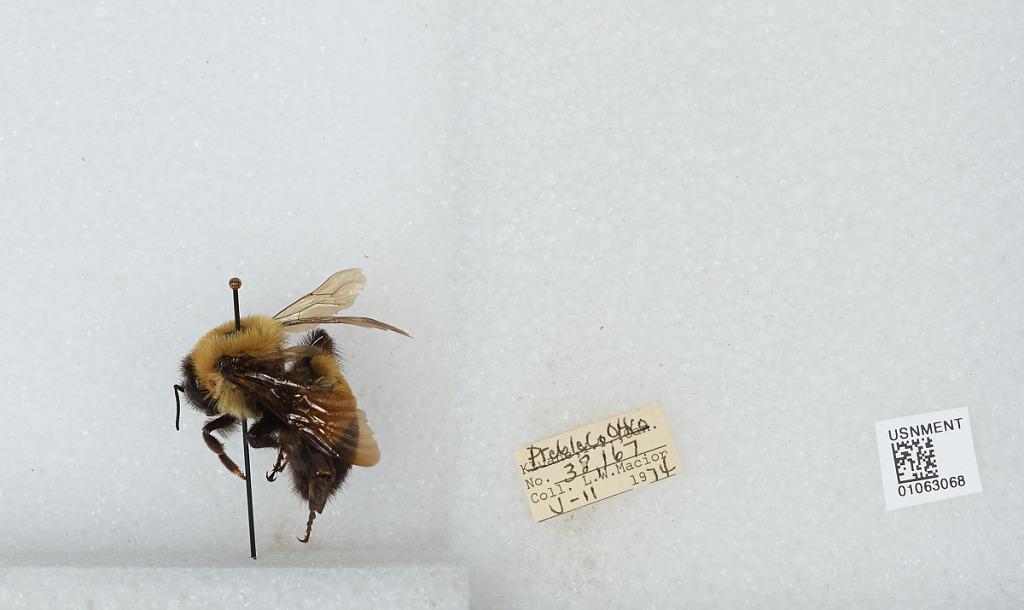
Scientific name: Bombus (Bombus) affinis Cresson
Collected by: L. Macior
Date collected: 1974-5-11
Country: United States
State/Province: Ohio
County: Preble
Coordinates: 39.7778, -84.6897